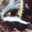
Label: skunk